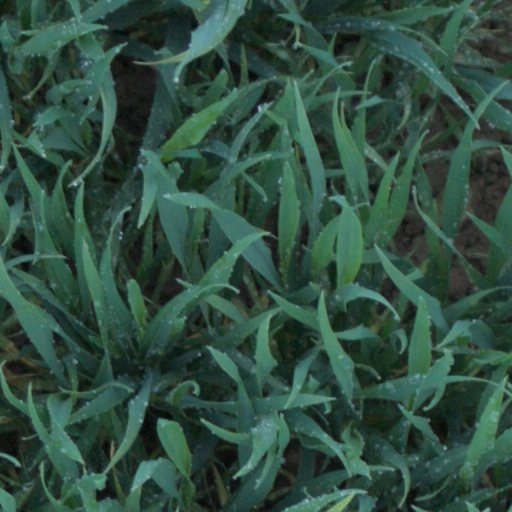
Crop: wheat